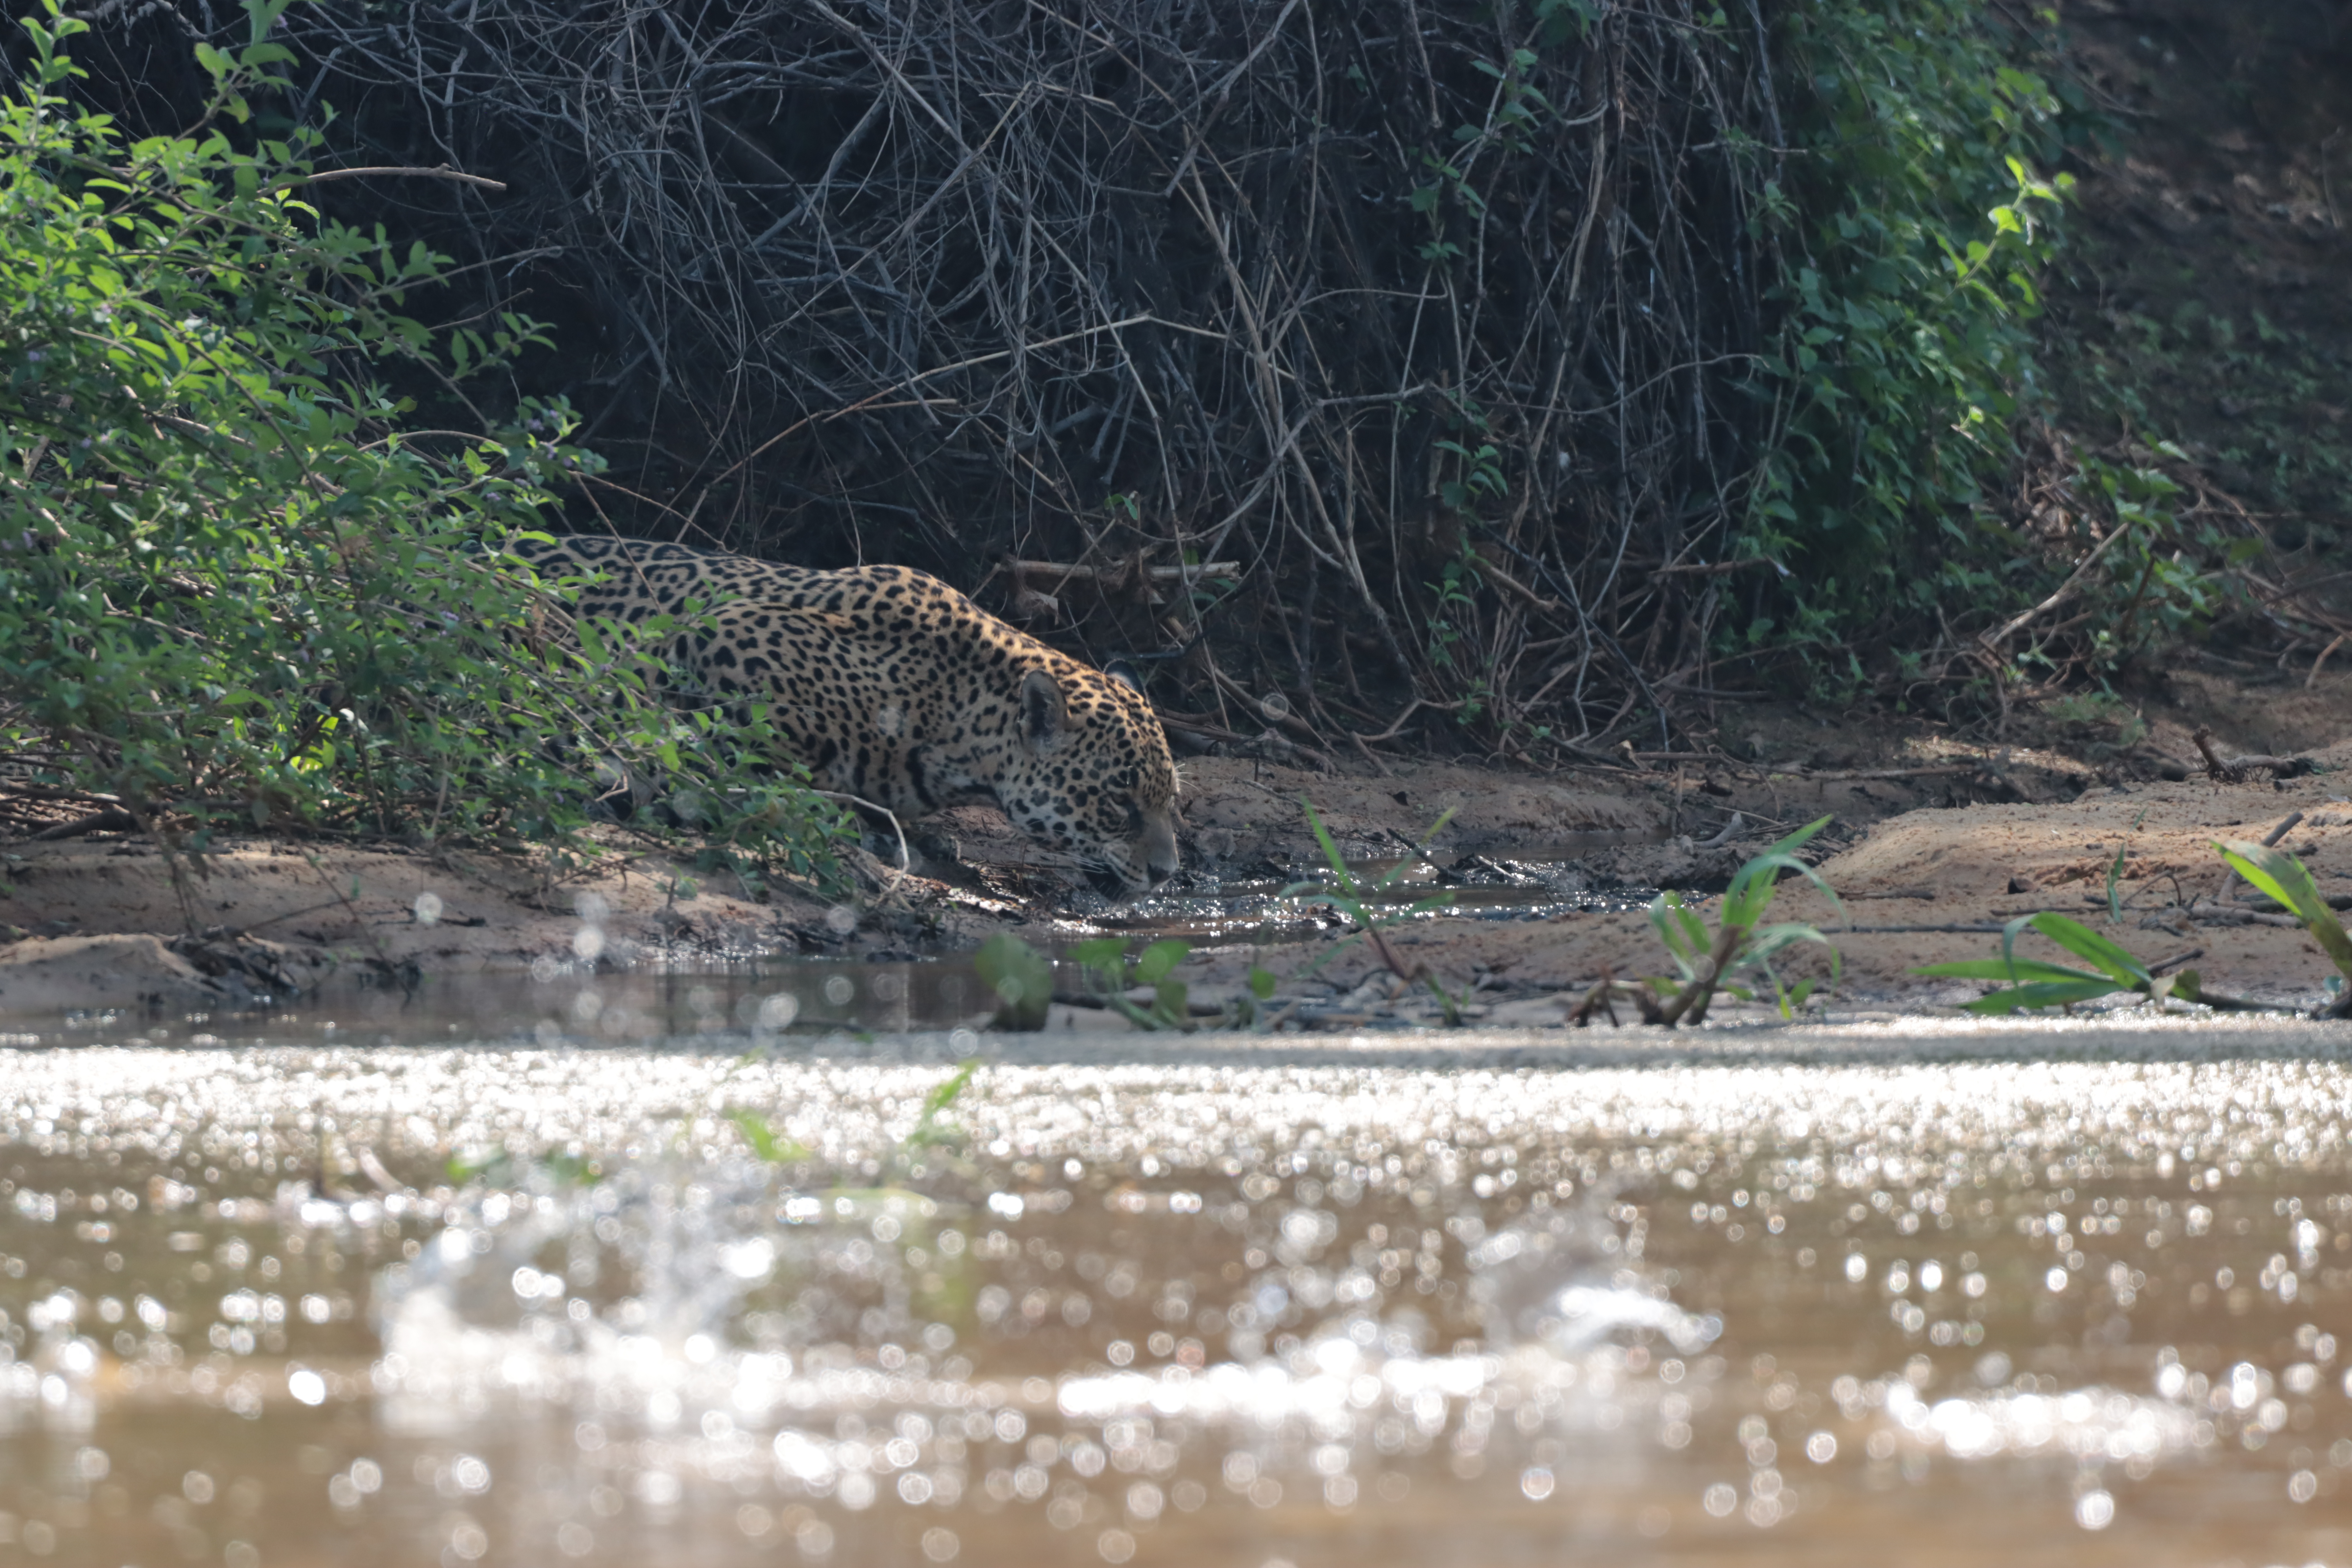
Jaguar: Saseka